Province of Canada

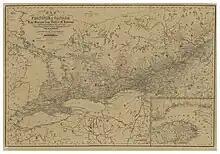
Map of the Province of Canada from Lake Superior to the Gulf of St. Lawrence (1855)

The location of the capital city of the Province of Canada and of its bureaucracy changed six times in its 26-year history, because its elected politicians could not agree on a permanent seat of government. The first capital was in Kingston (1841–1844). The seat of government and the bureaucracy moved to Montreal (1844–1849) until rioters, spurred by a series of incendiary articles published in "The Gazette", protested against the Rebellion Losses Bill and burned down Montreal's parliament buildings. It then moved to Toronto (1849–1851). It moved to Quebec City from 1851 to 1855, then returned to Toronto from 1855 to 1859 before returning to Quebec City from 1859 to 1865. In 1857, Queen Victoria was asked to select a permanent seat of government. Her decision to make Ottawa as the permanent capital of the Province of Canada was announced in February 1858. The government subsequently initiated construction of Canada's first parliament buildings, on Parliament Hill. The first stage of this construction was completed in 1865, just in time to host the final session of the last parliament of the Province of Canada before Confederation in 1867.